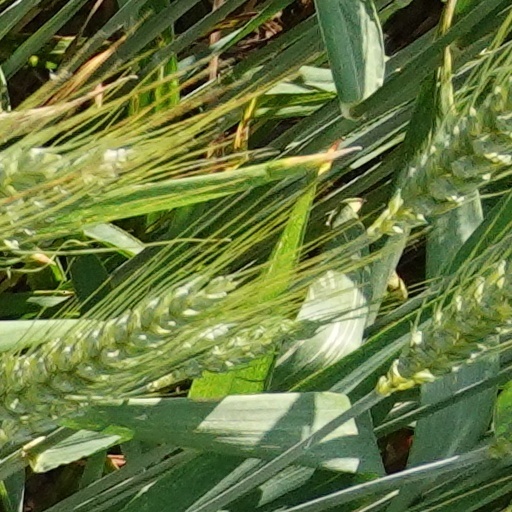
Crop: wheat